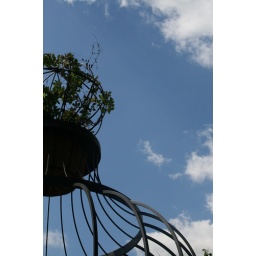
Metal sculpture against the blue sky